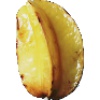
Label: Carambula 1